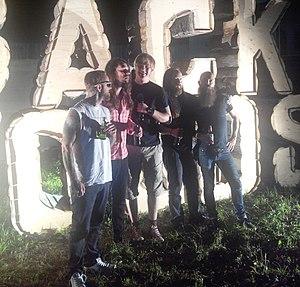
Le groupe Black Spiders au festival Backwoods à Thônes (Haute-Savoie, France).